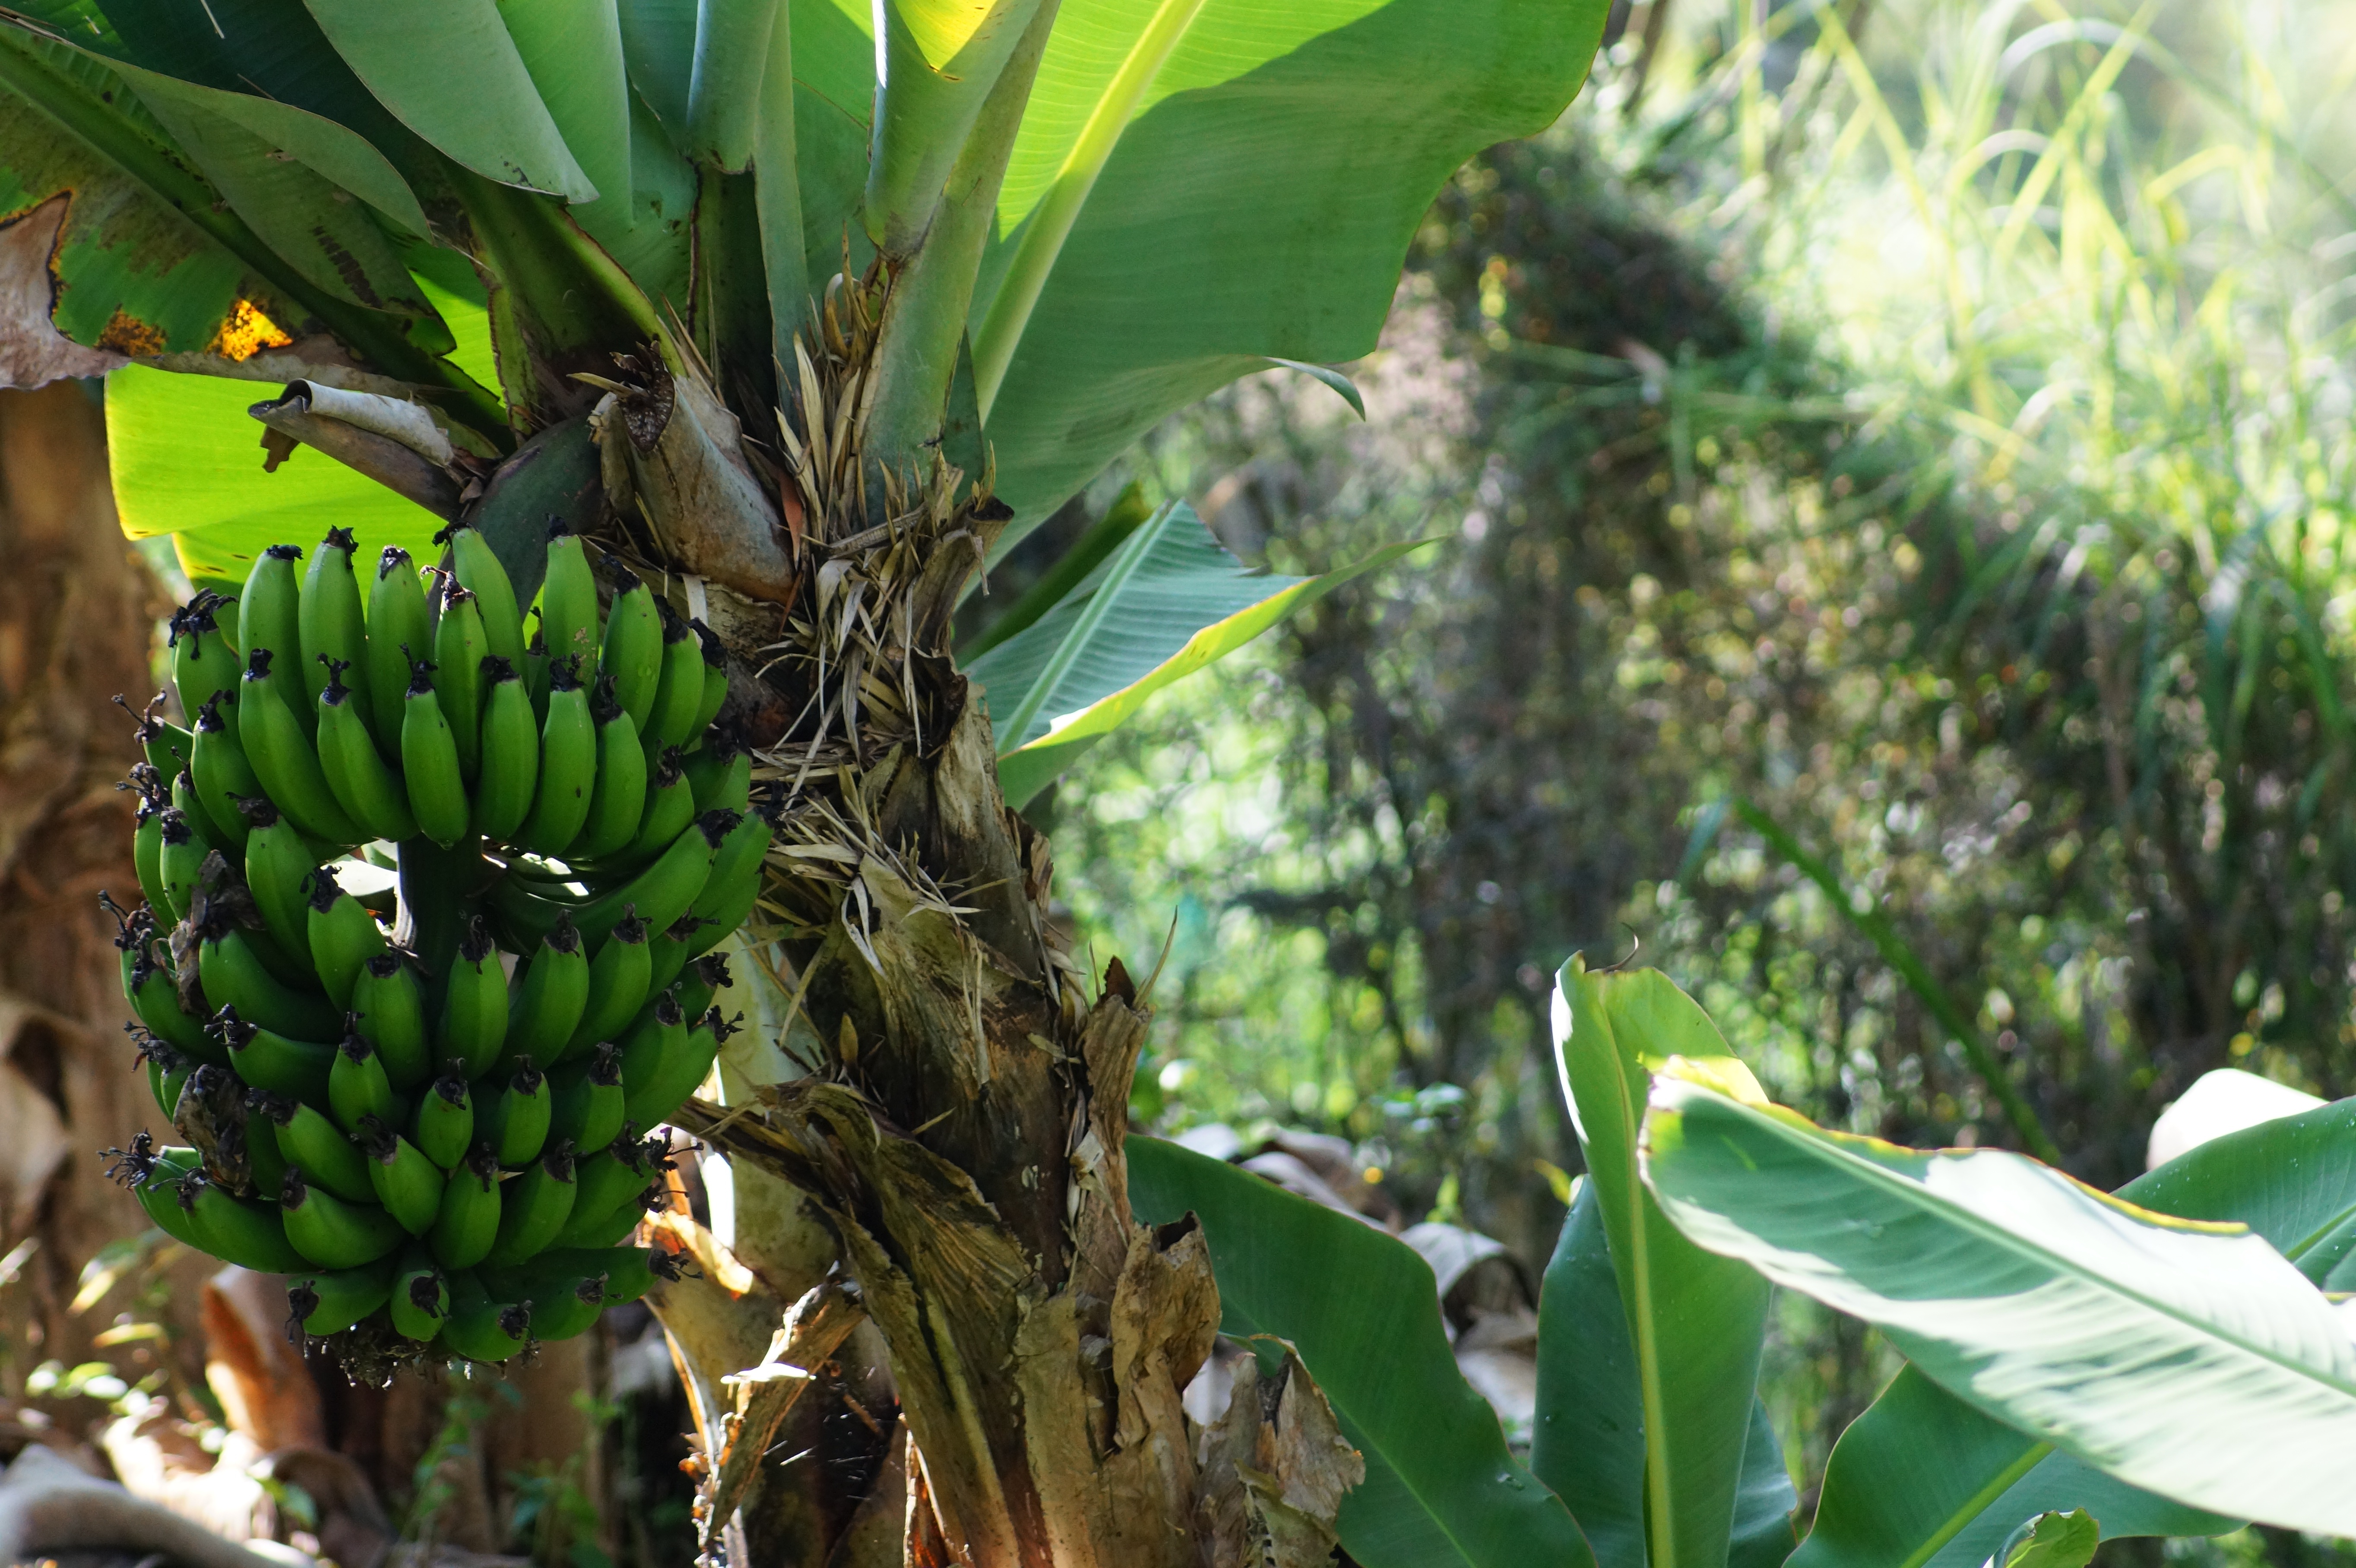
tree, plant, fruit, flower, food, green, jungle, produce, crop, botany, agriculture, garden, banana, flora, rainforest, tropics, plantain, flowering plant, land plant, arecales, palm family, tree platano, mata de platano